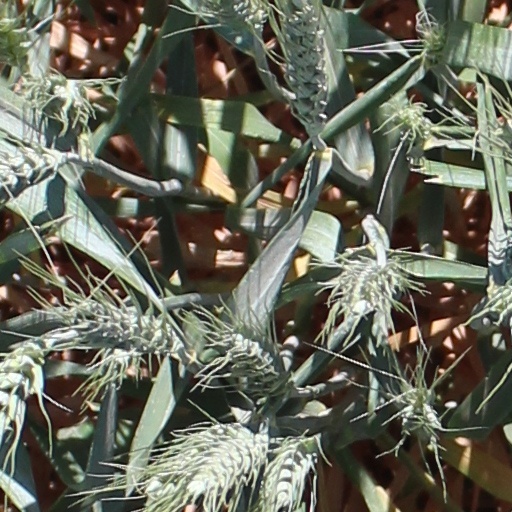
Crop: wheat